Question: Please indicate a possible affordance area of the baseball bat that can be used for hitting
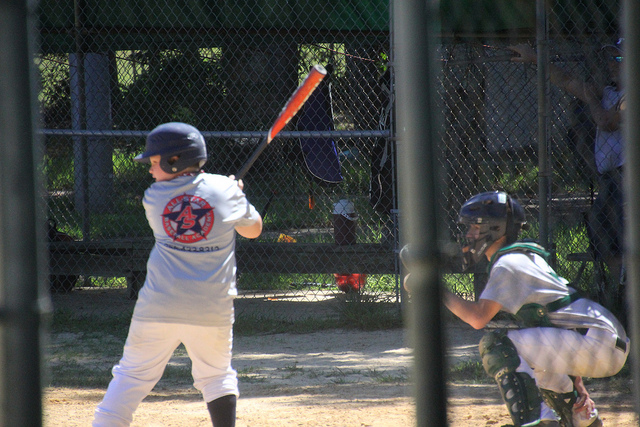
Answer: [274.846, 63.561, 326.167, 133.75]